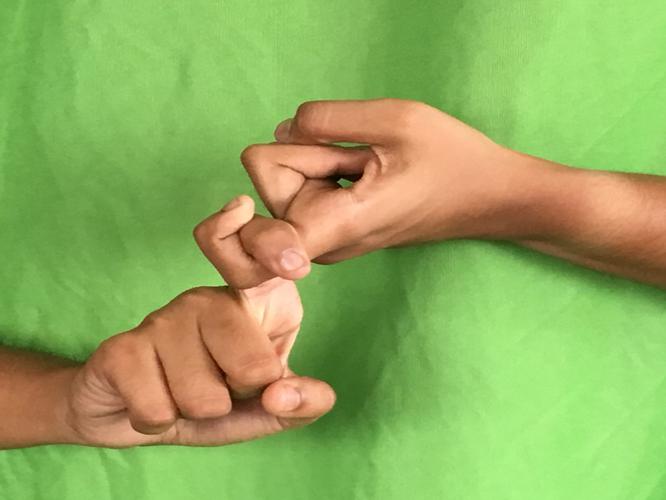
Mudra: Pasha
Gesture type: double_hand